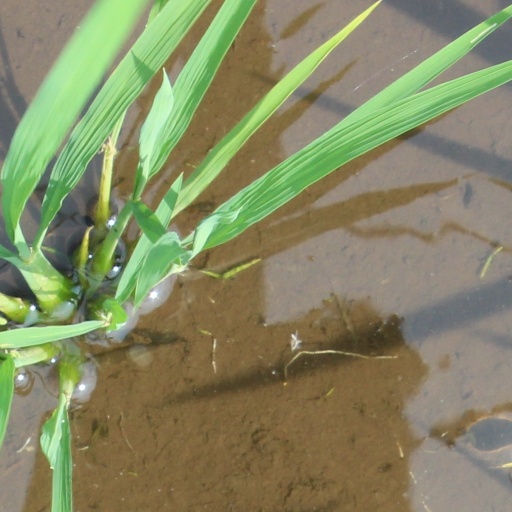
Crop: rice